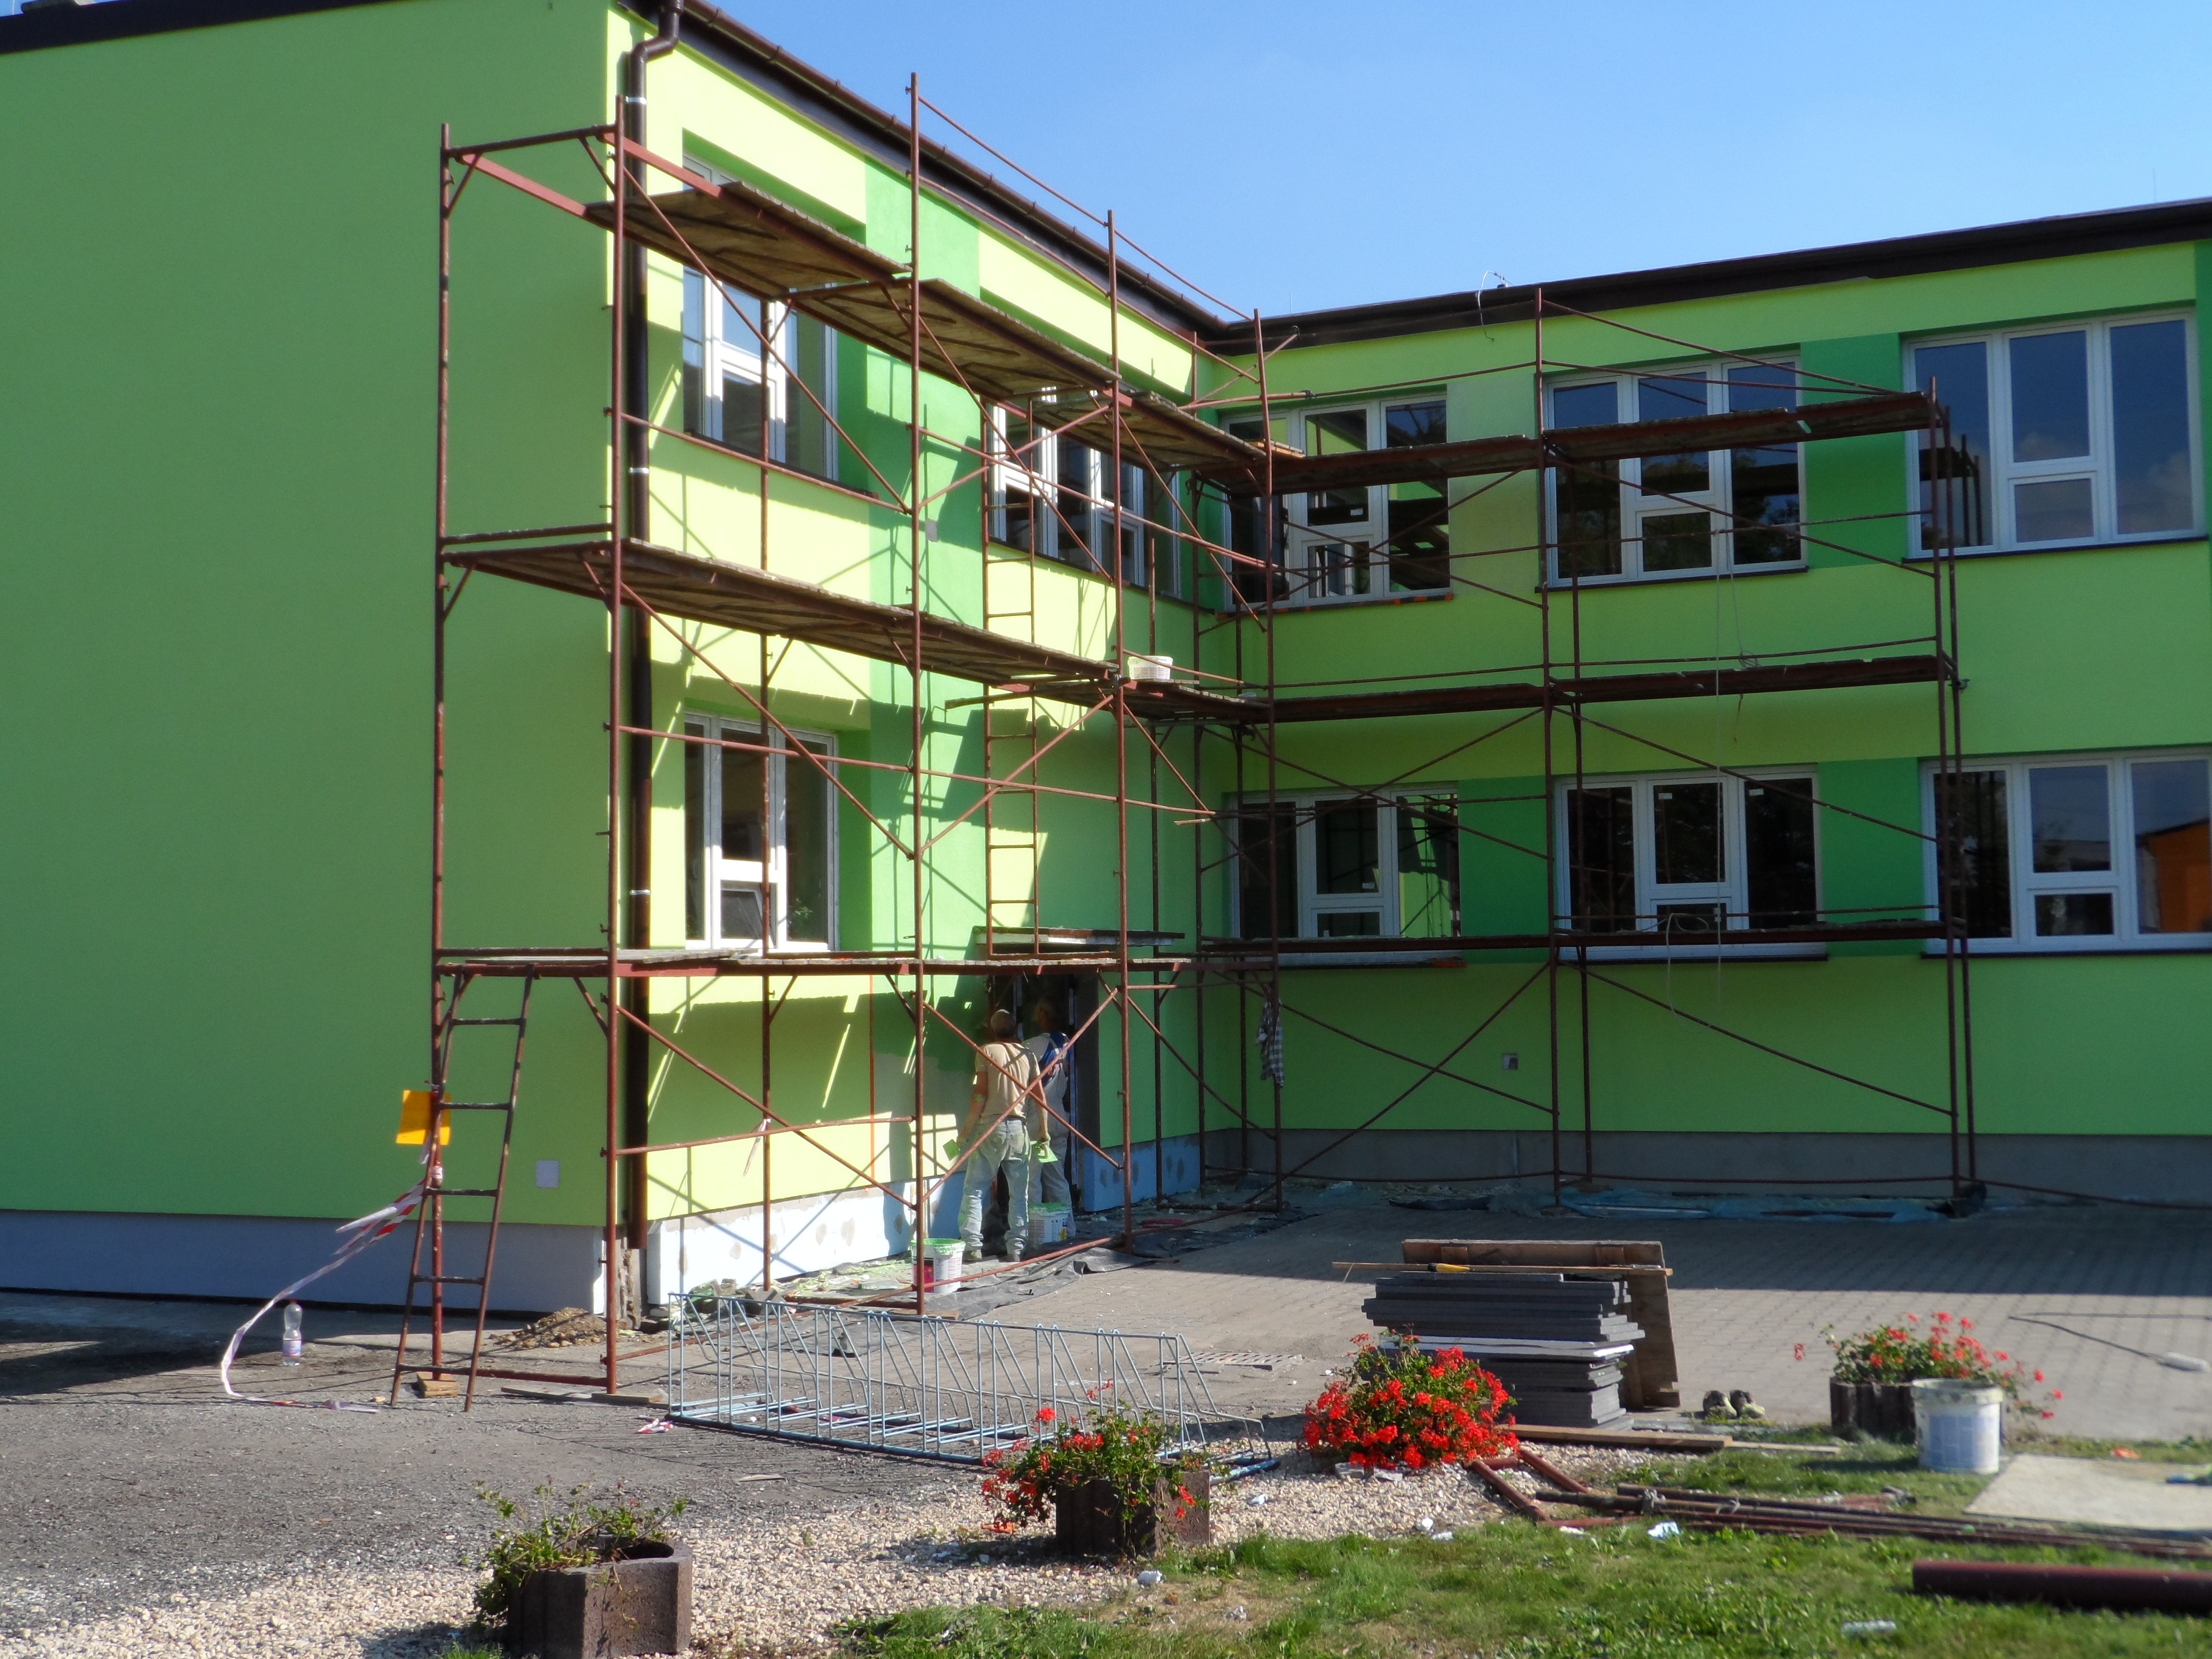
architecture, house, home, repair, facade, property, apartment, tower block, school, scaffolding, estate, workers, condominium, neighbourhood, real estate, residential area